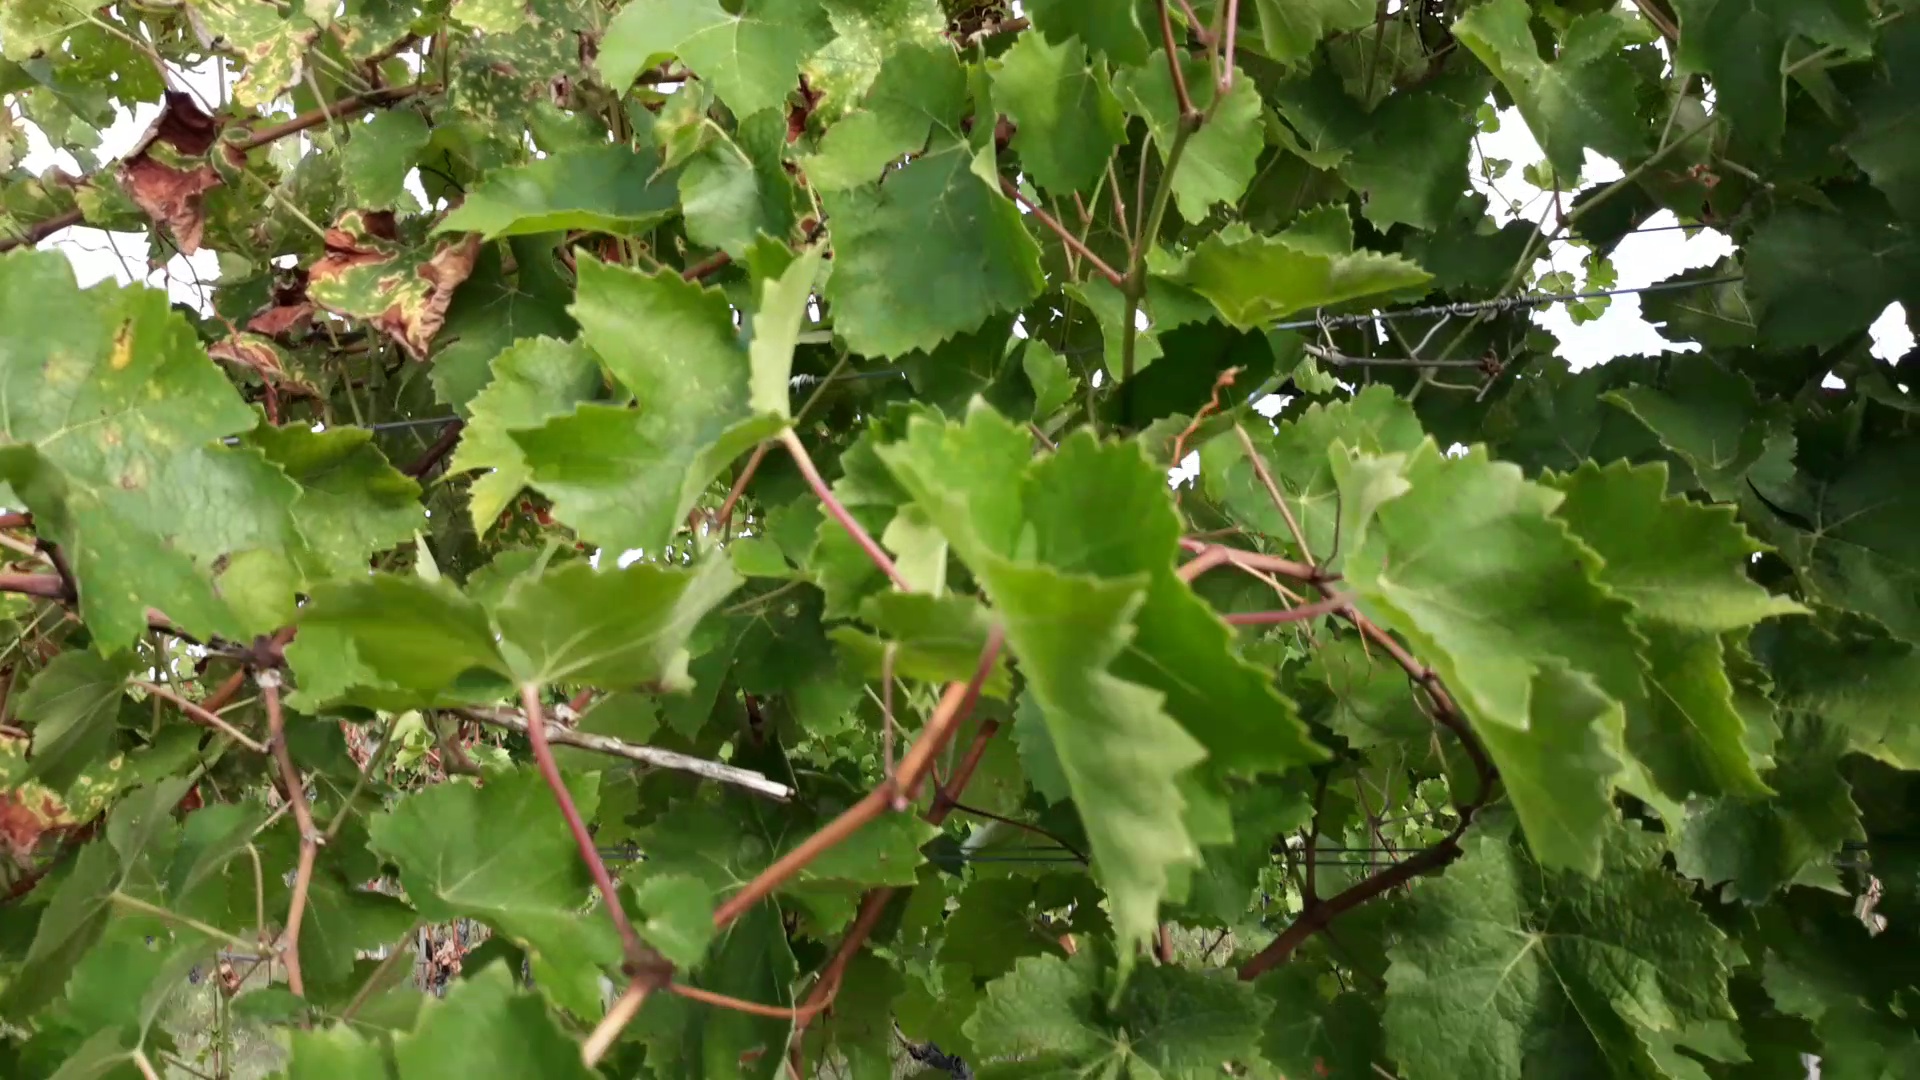
Label: esca